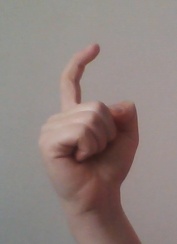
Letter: ra